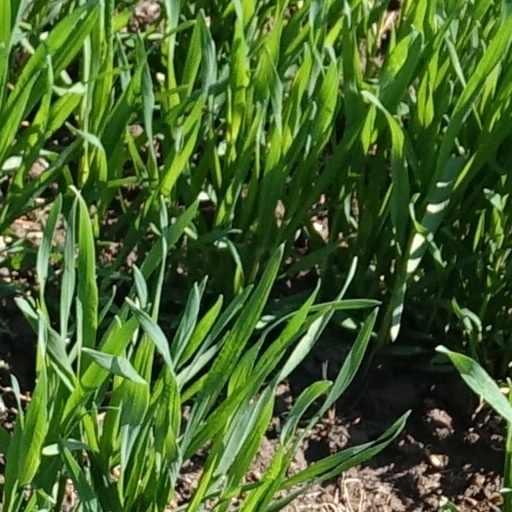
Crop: wheat